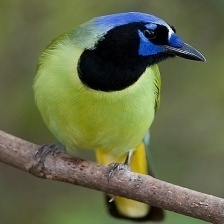
Species: GREEN JAY
Scientific name: CYANOCORAX YNCAS
ImageNet parent category: jay